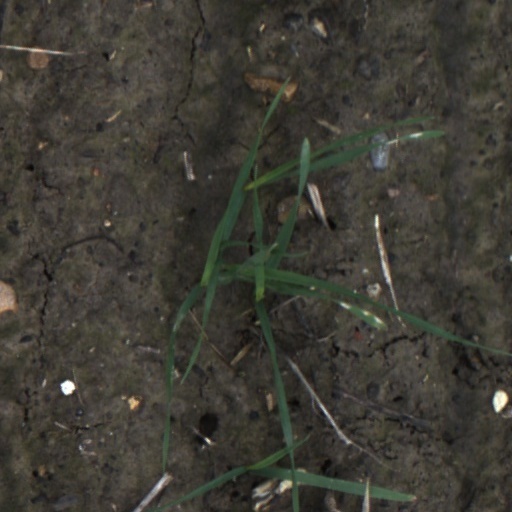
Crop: wheat